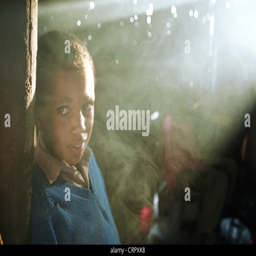
view of a boy from the doorstep